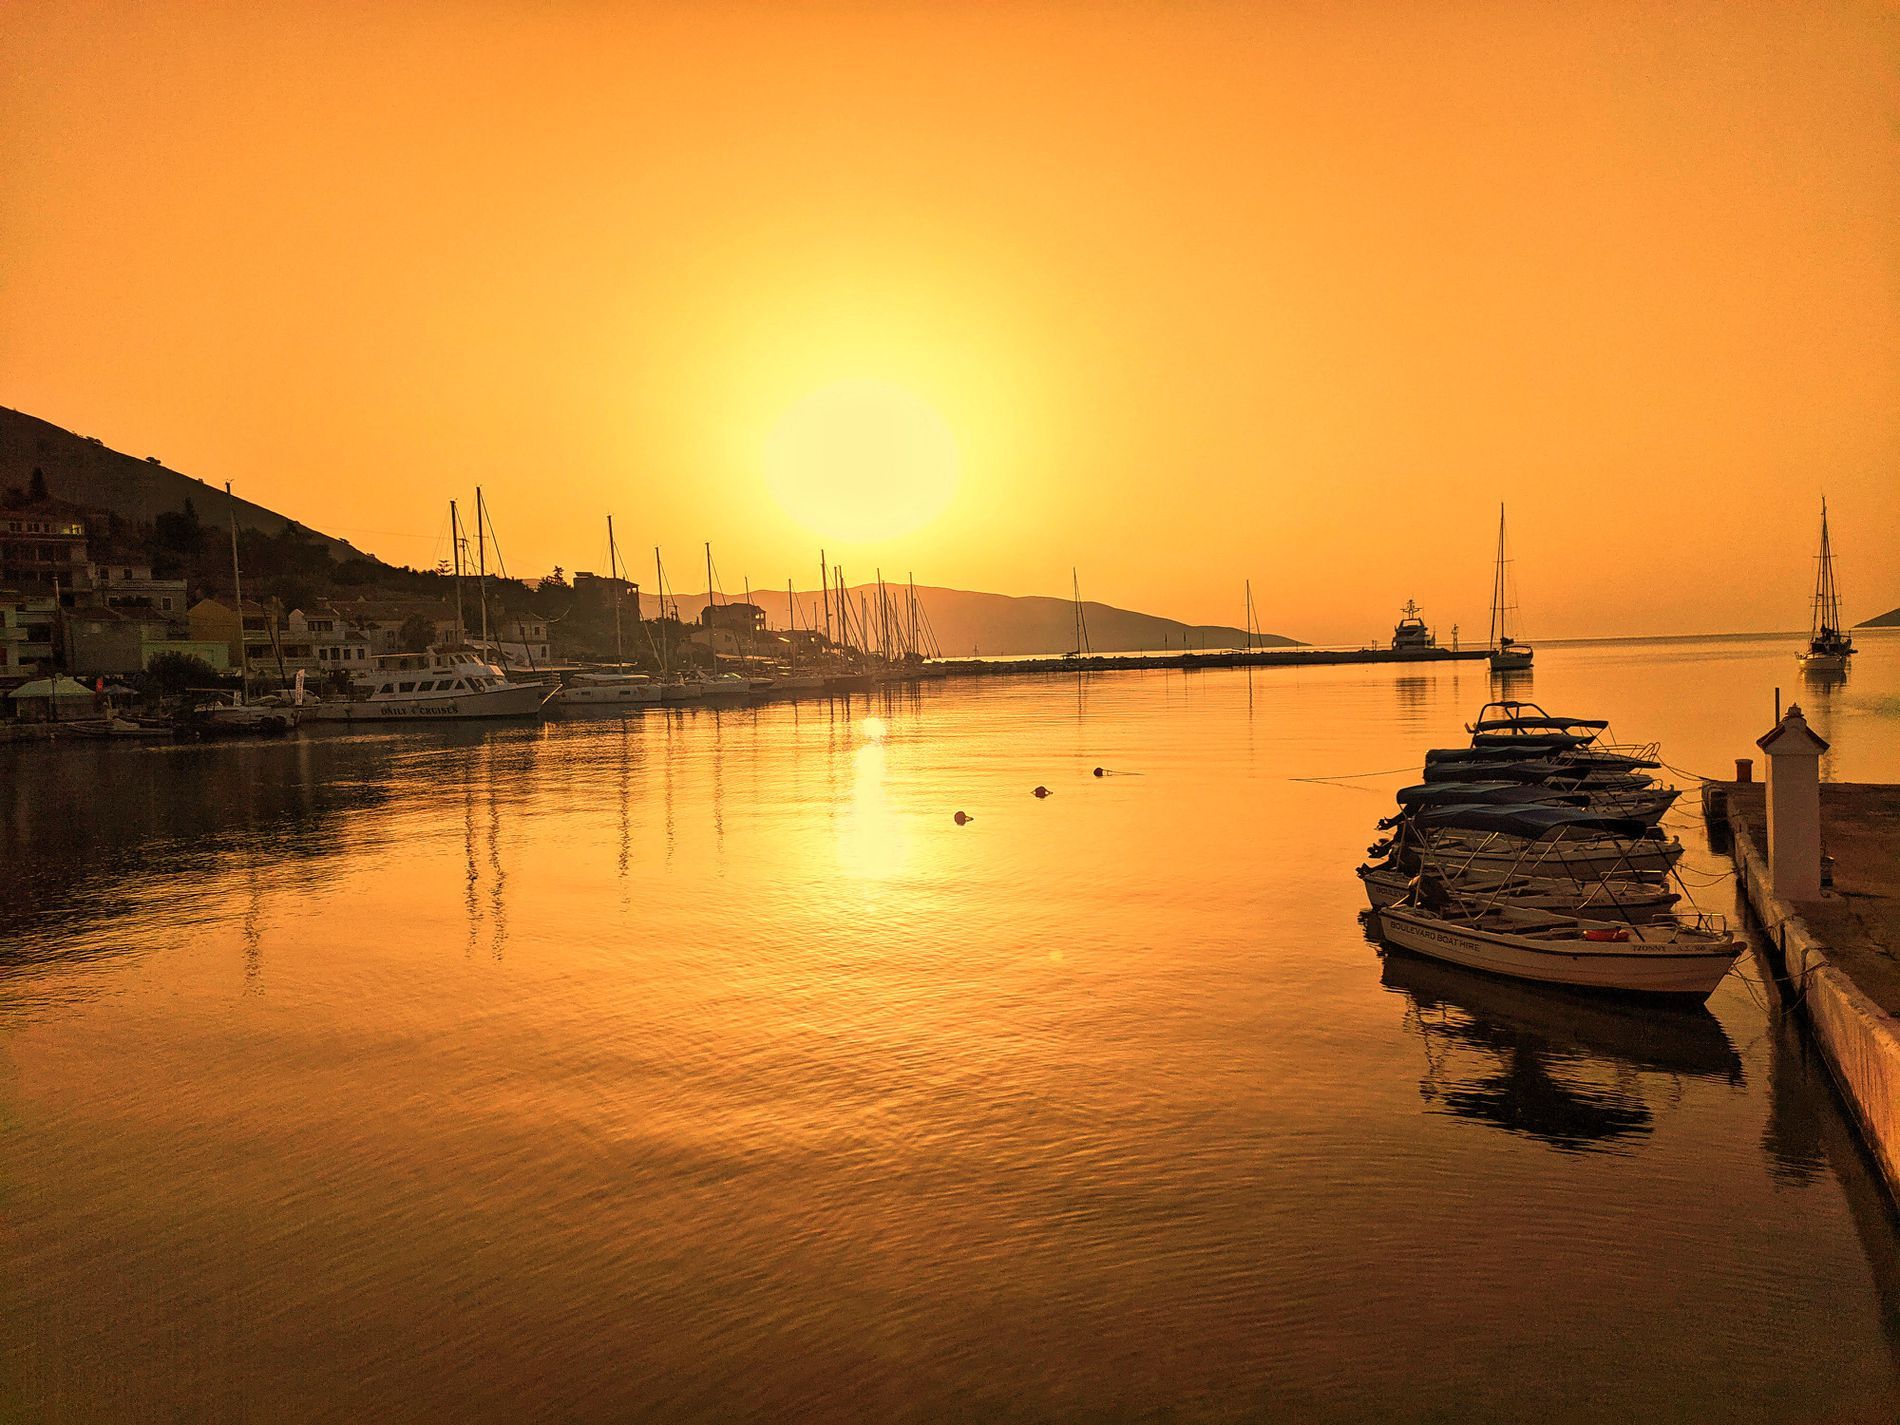
A Harbor at Sunset
Peaceful sunset harbor view, bathed in golden warmth. The sun is low over the horizon, casting a gentle light upon the calm waters, and they shine like liquid gold. Some little boats are docked on the pier to the right, their shadow casting strong contrast upon the light water. In the far distance, sailboat masts appear above the horizon, several of them docked a long way off. There are houses and buildings to the left on the beach, facing a rising hillside.
Wide shot, slightly low angle – This perspective emphasizes the vastness of the water and sky but in a harmonious composition of reflections, boats, and landscape in the background. The angle captures the sun's warmth in a way that enhances the depth and warmth of the scene.
Labels: Water, Waterfront, Nature, Outdoors, Sky, Port, Transportation, Vehicle, Watercraft, Harbor, Pier, Sunrise, Boat, Sailboat, Sunset, Yacht, Sunlight, Animal, Bird, Marina, Sun, Sea, Scenery, Landscape, Flare, Light, Dinghy, Boats, dock, Buildings, Hill
Camera: Xiaomi Redmi Note 7
Aperture: F1.8
Exposure: 1/32258 sec
ISO: 187
Focal length: 4.7 mm